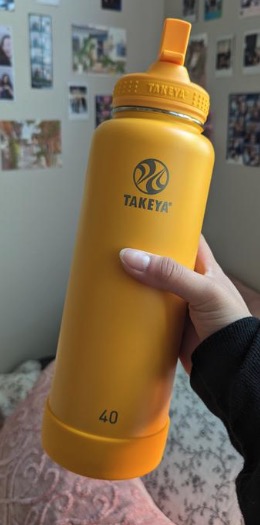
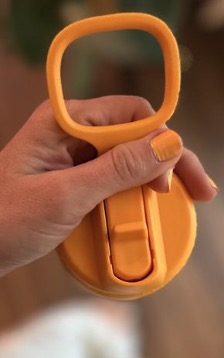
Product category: misc
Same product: yes